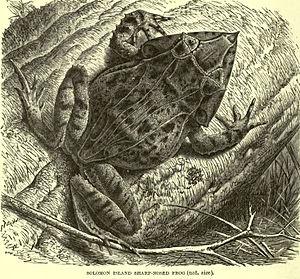
En zoologie, le nom vernaculaire Grenouille cornue désigne en français plusieurs espèces d'amphibiens, nommées ainsi à cause des excroissances présentes sur leur tête, au-dessus des yeux.